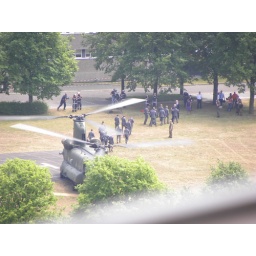
The boat tour of the Dutch soccer team passed by at the IJ river at the back side of the Moevenpick Hotel Amsterdam.